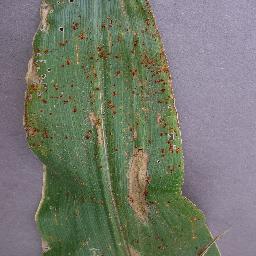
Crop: corn
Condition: (maize)_northern_blight